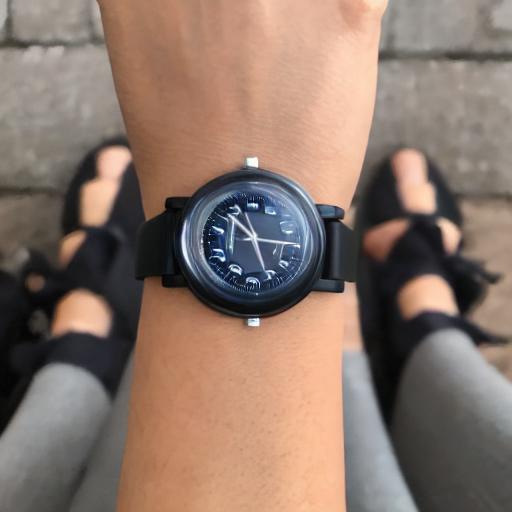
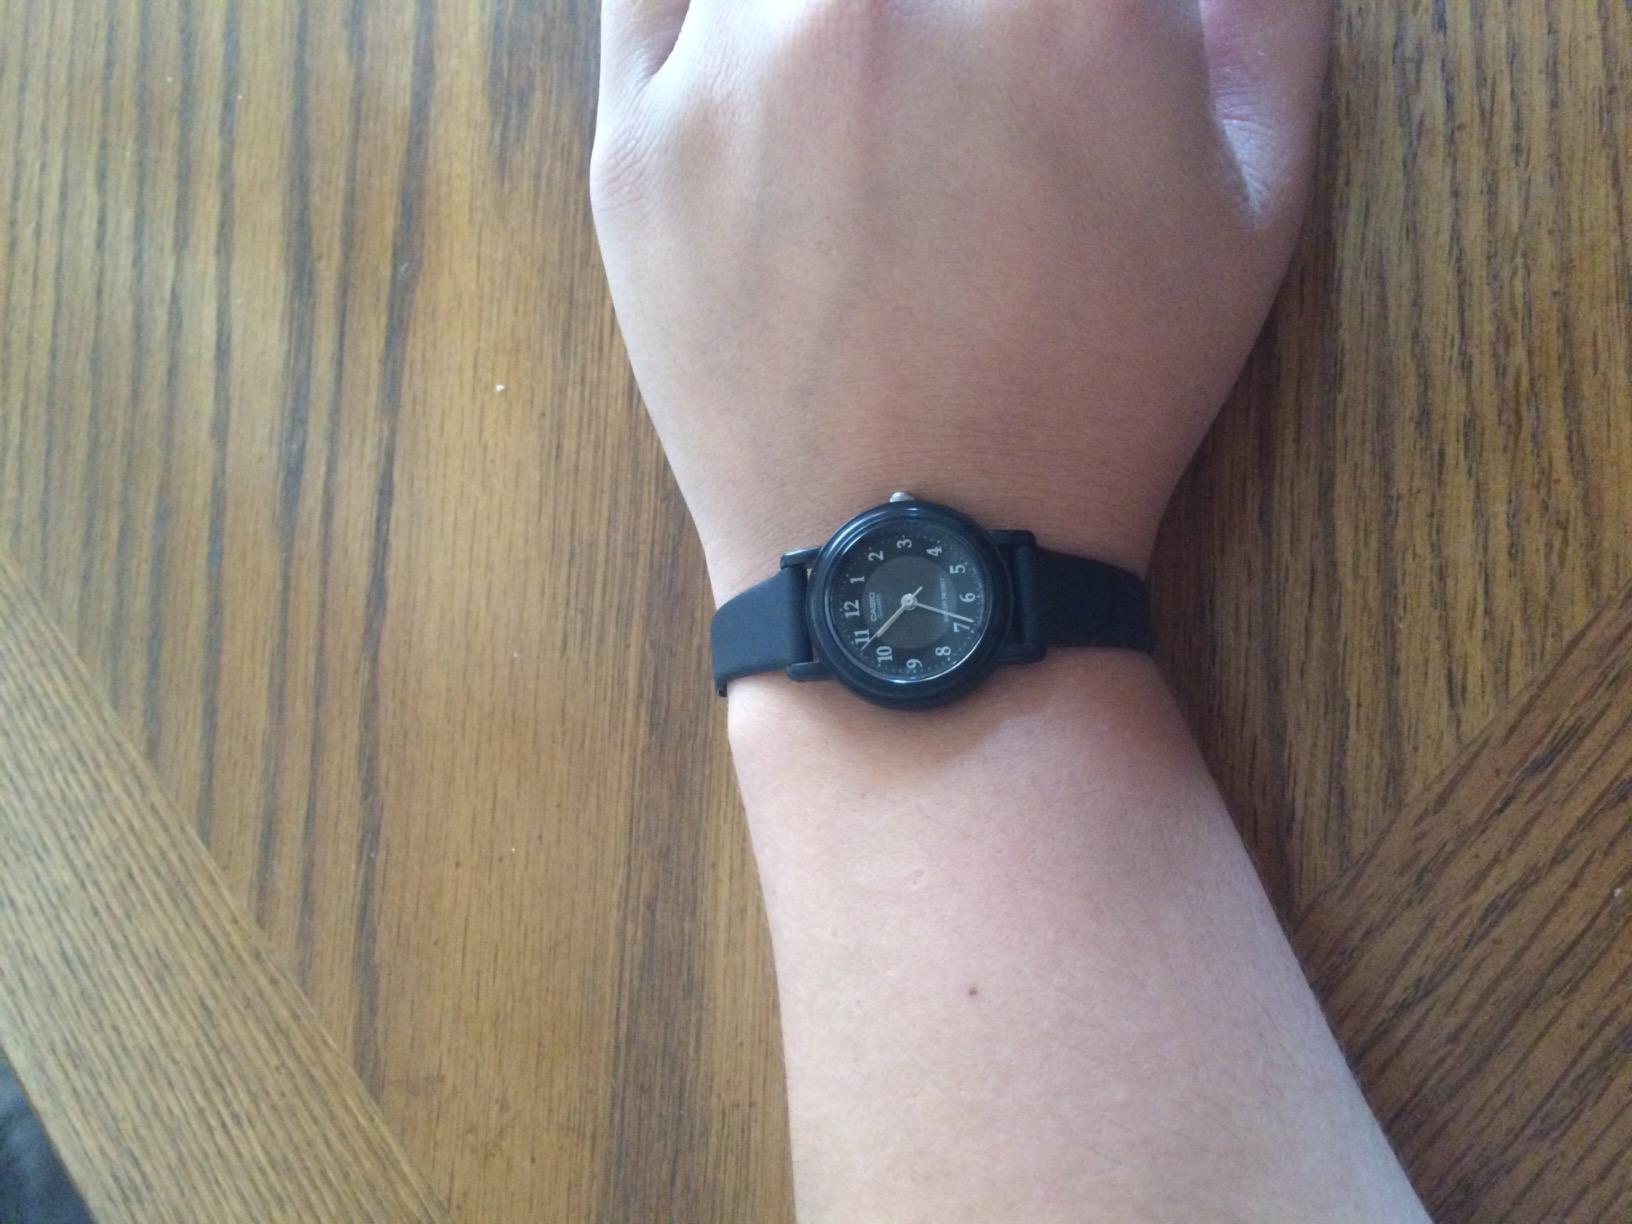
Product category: accessories_watch
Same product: no